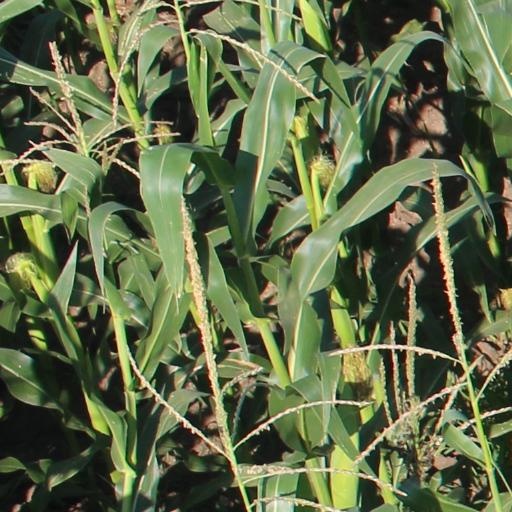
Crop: maize; corn